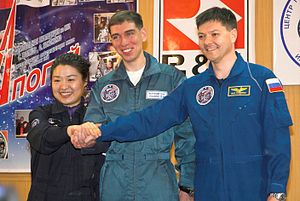
Sojuz TMA-12
Opsendelse:Yi So-yeon, Sergei Volkov, Oleg Kononenko
Sojuz TMA-12 er en russisk rummission til Den Internationale Rumstation. Opsendt d. 8. april 2008 og ankom til rumstationen d. 10. april 2008. Rumfartøjet er koblet til rumstationen i syv måneder hvorefter den vender tilbage med en delvis udskiftet besætning.